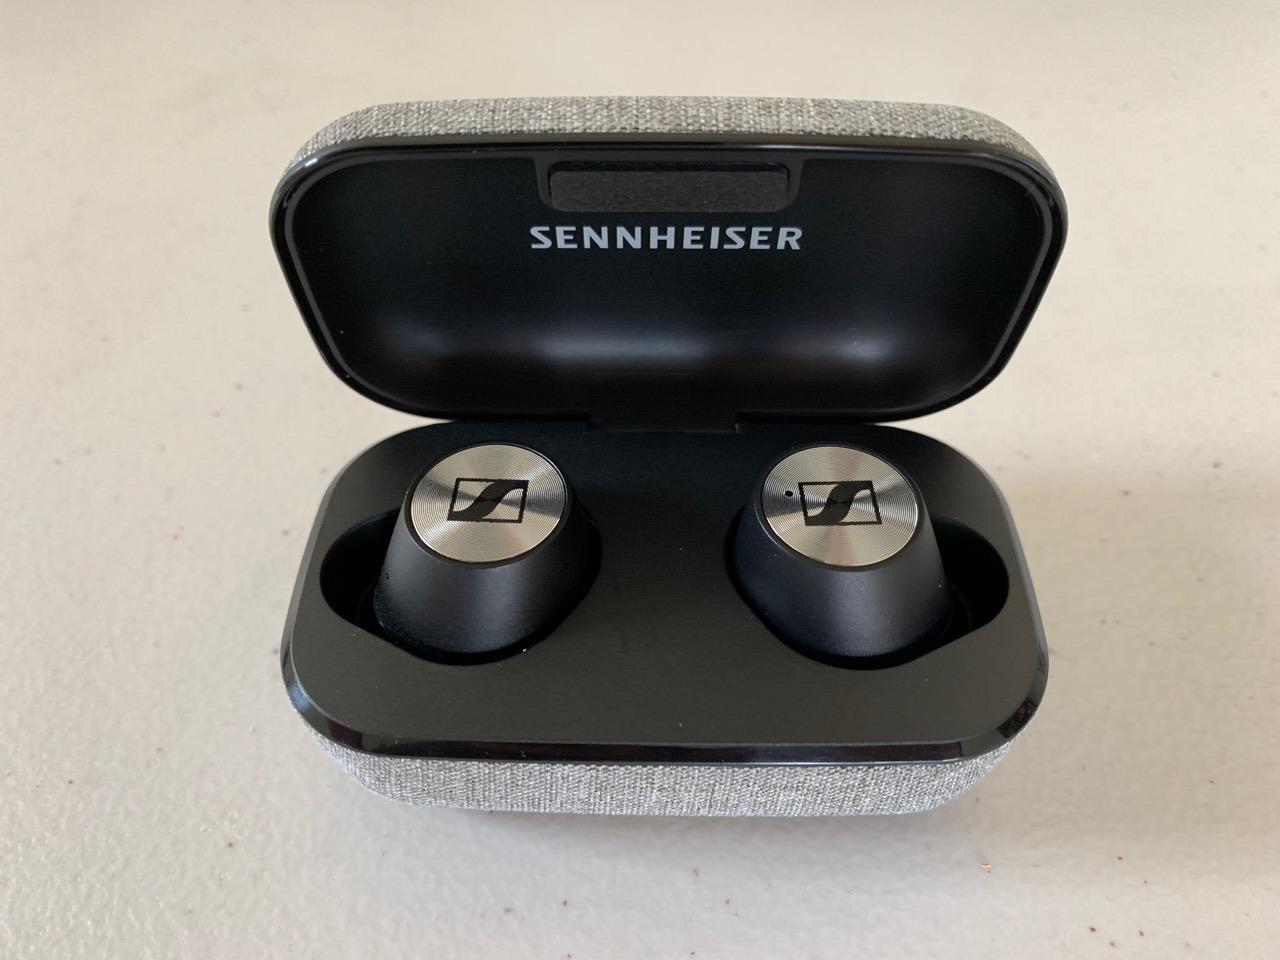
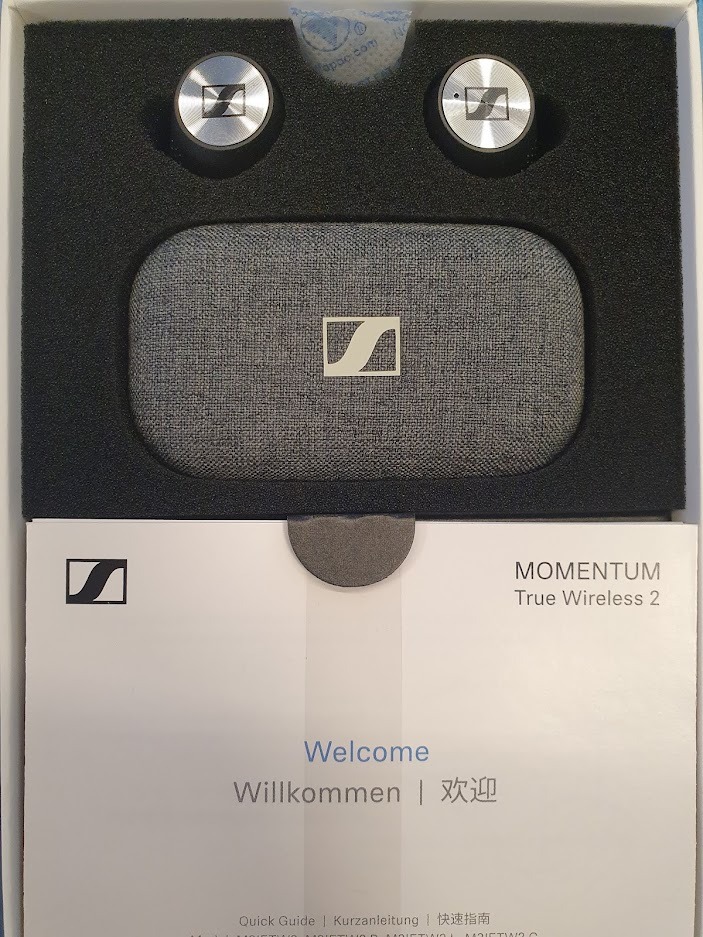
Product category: earbuds
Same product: no